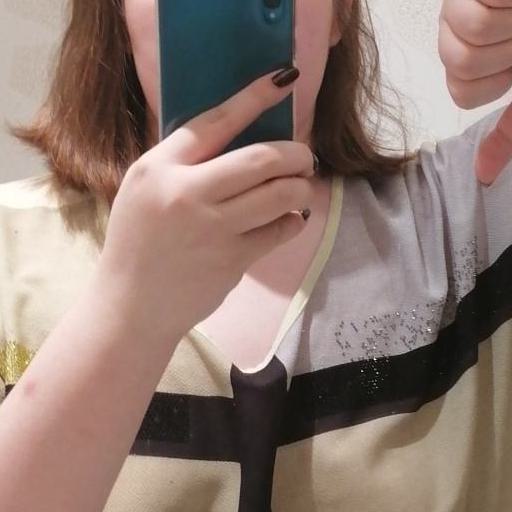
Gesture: no_gesture